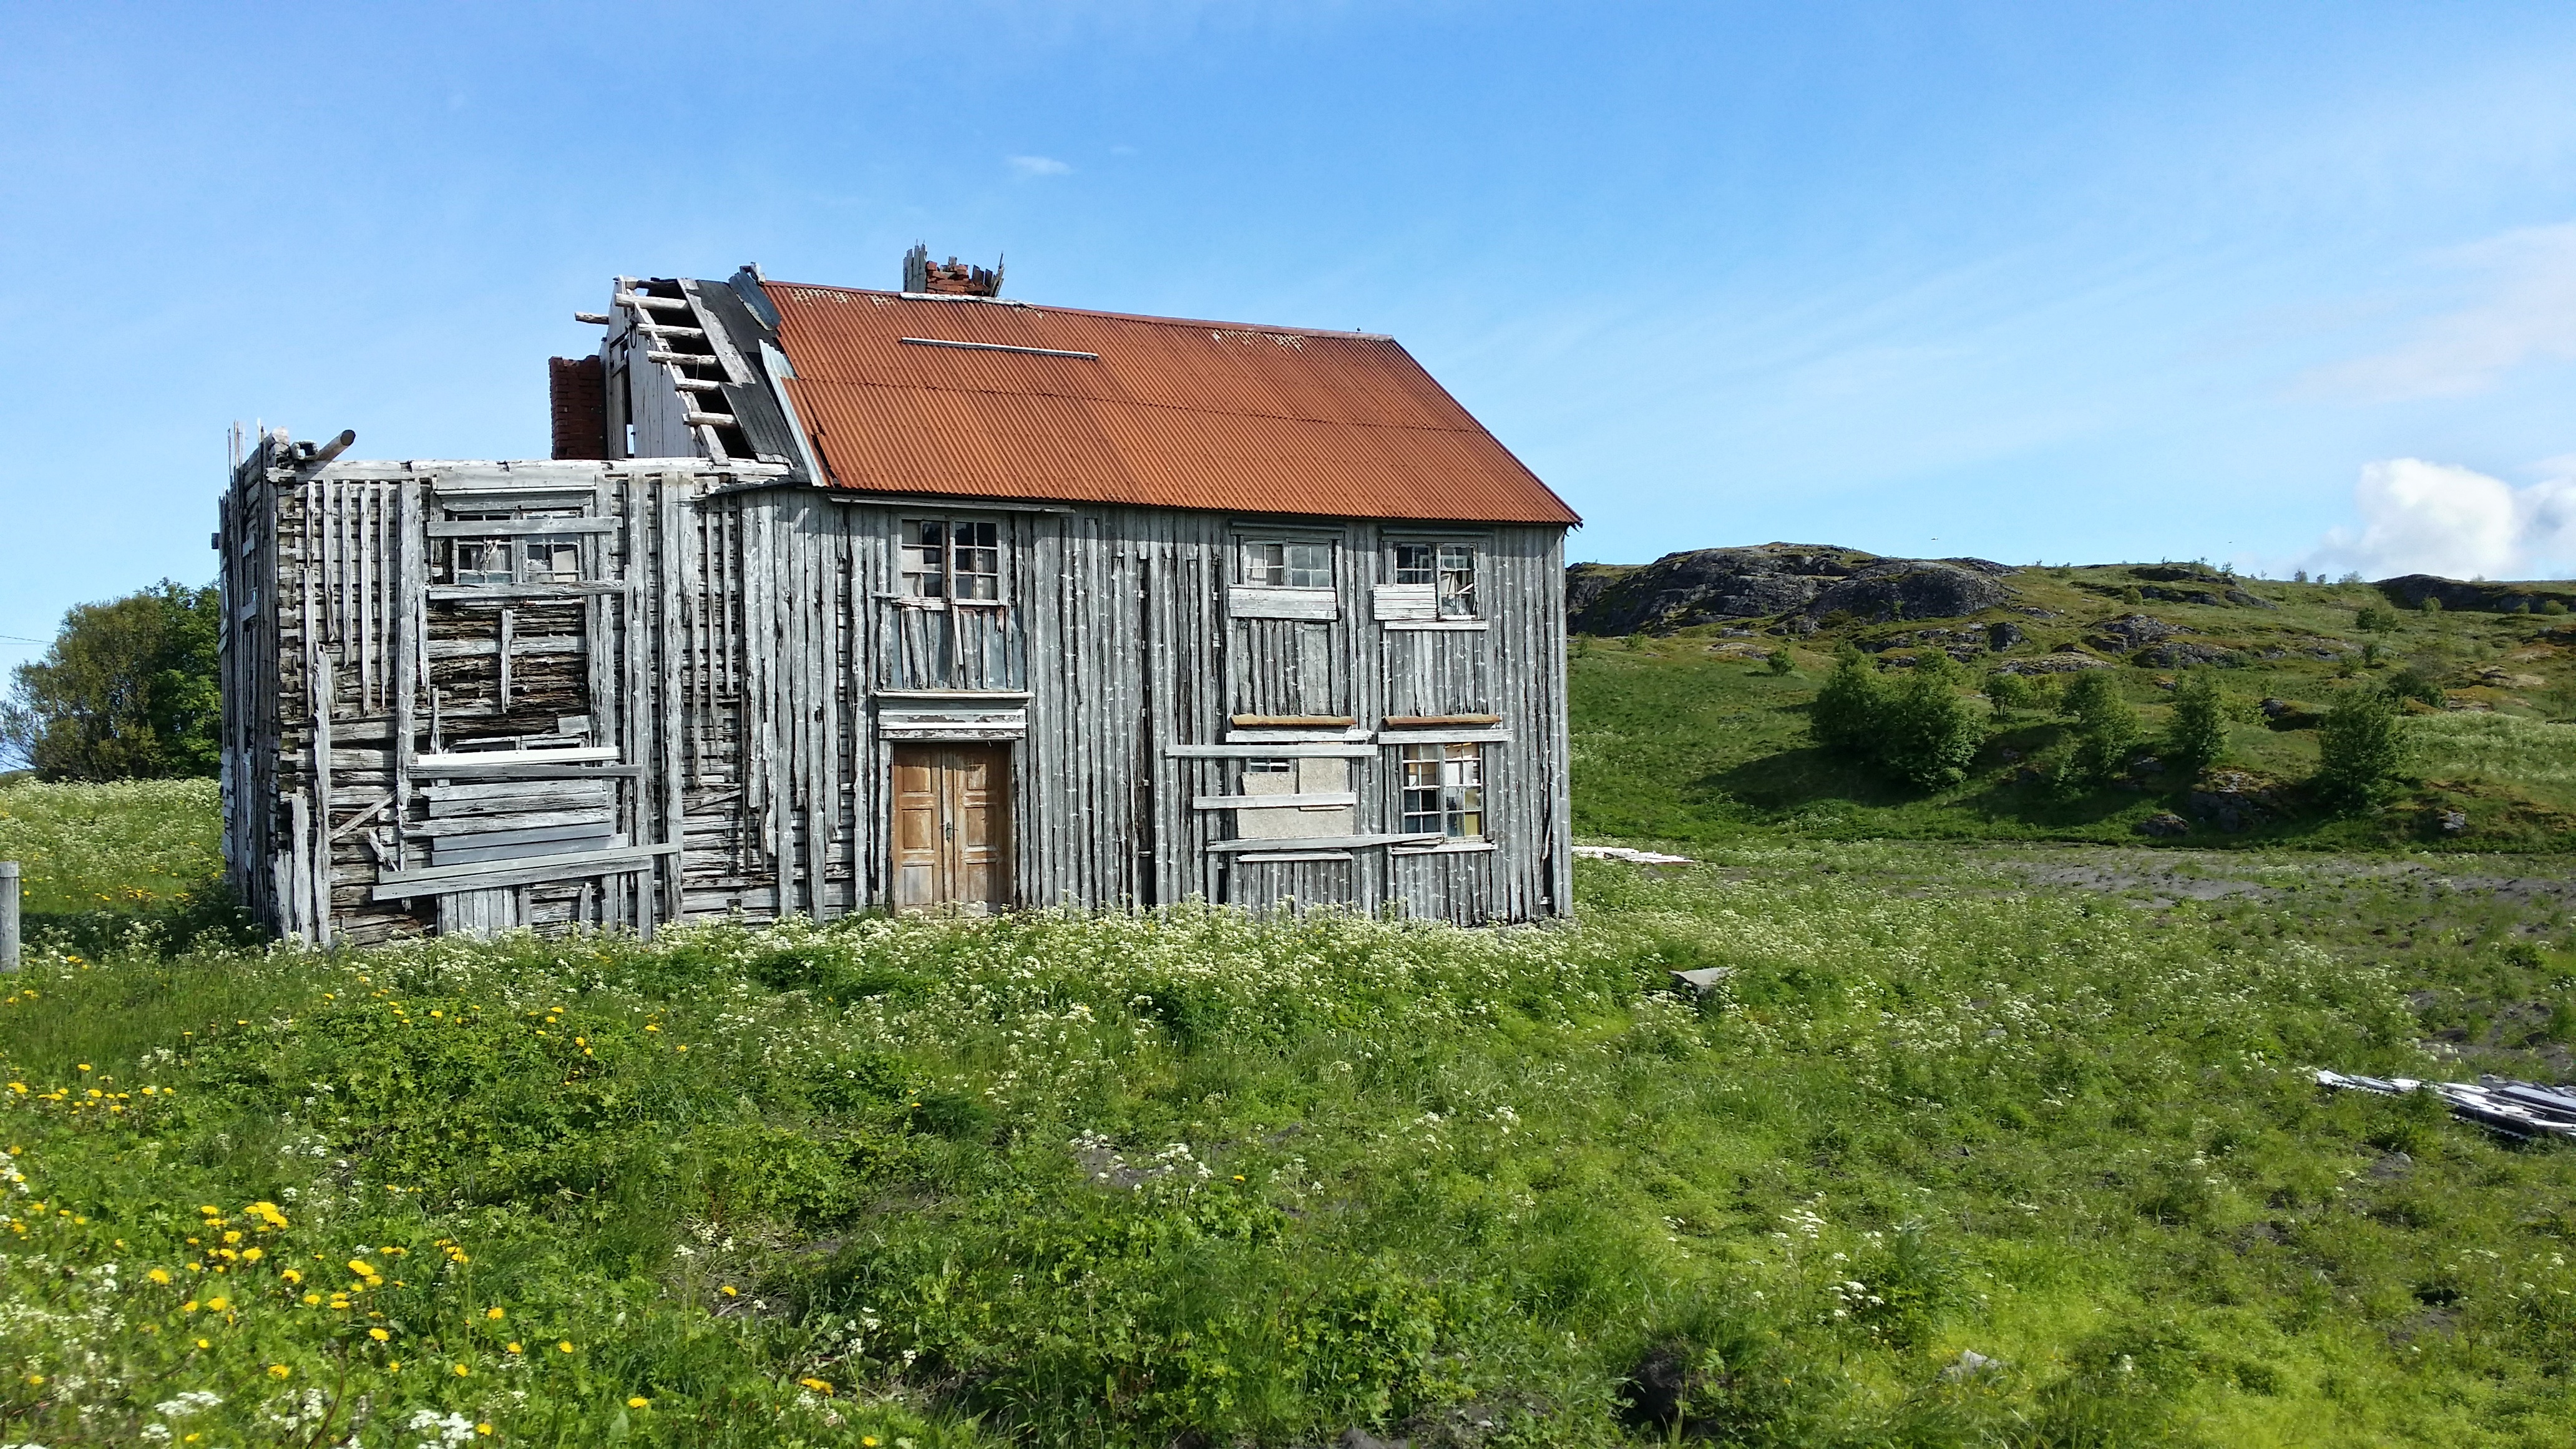
farm, house, building, barn, home, shed, hut, shack, cottage, property, farmhouse, boards, estate, rural area, lofoten, residential area, outdoor structure